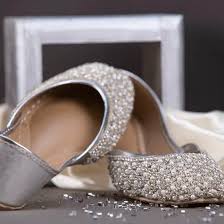
Label: Ballet Flat